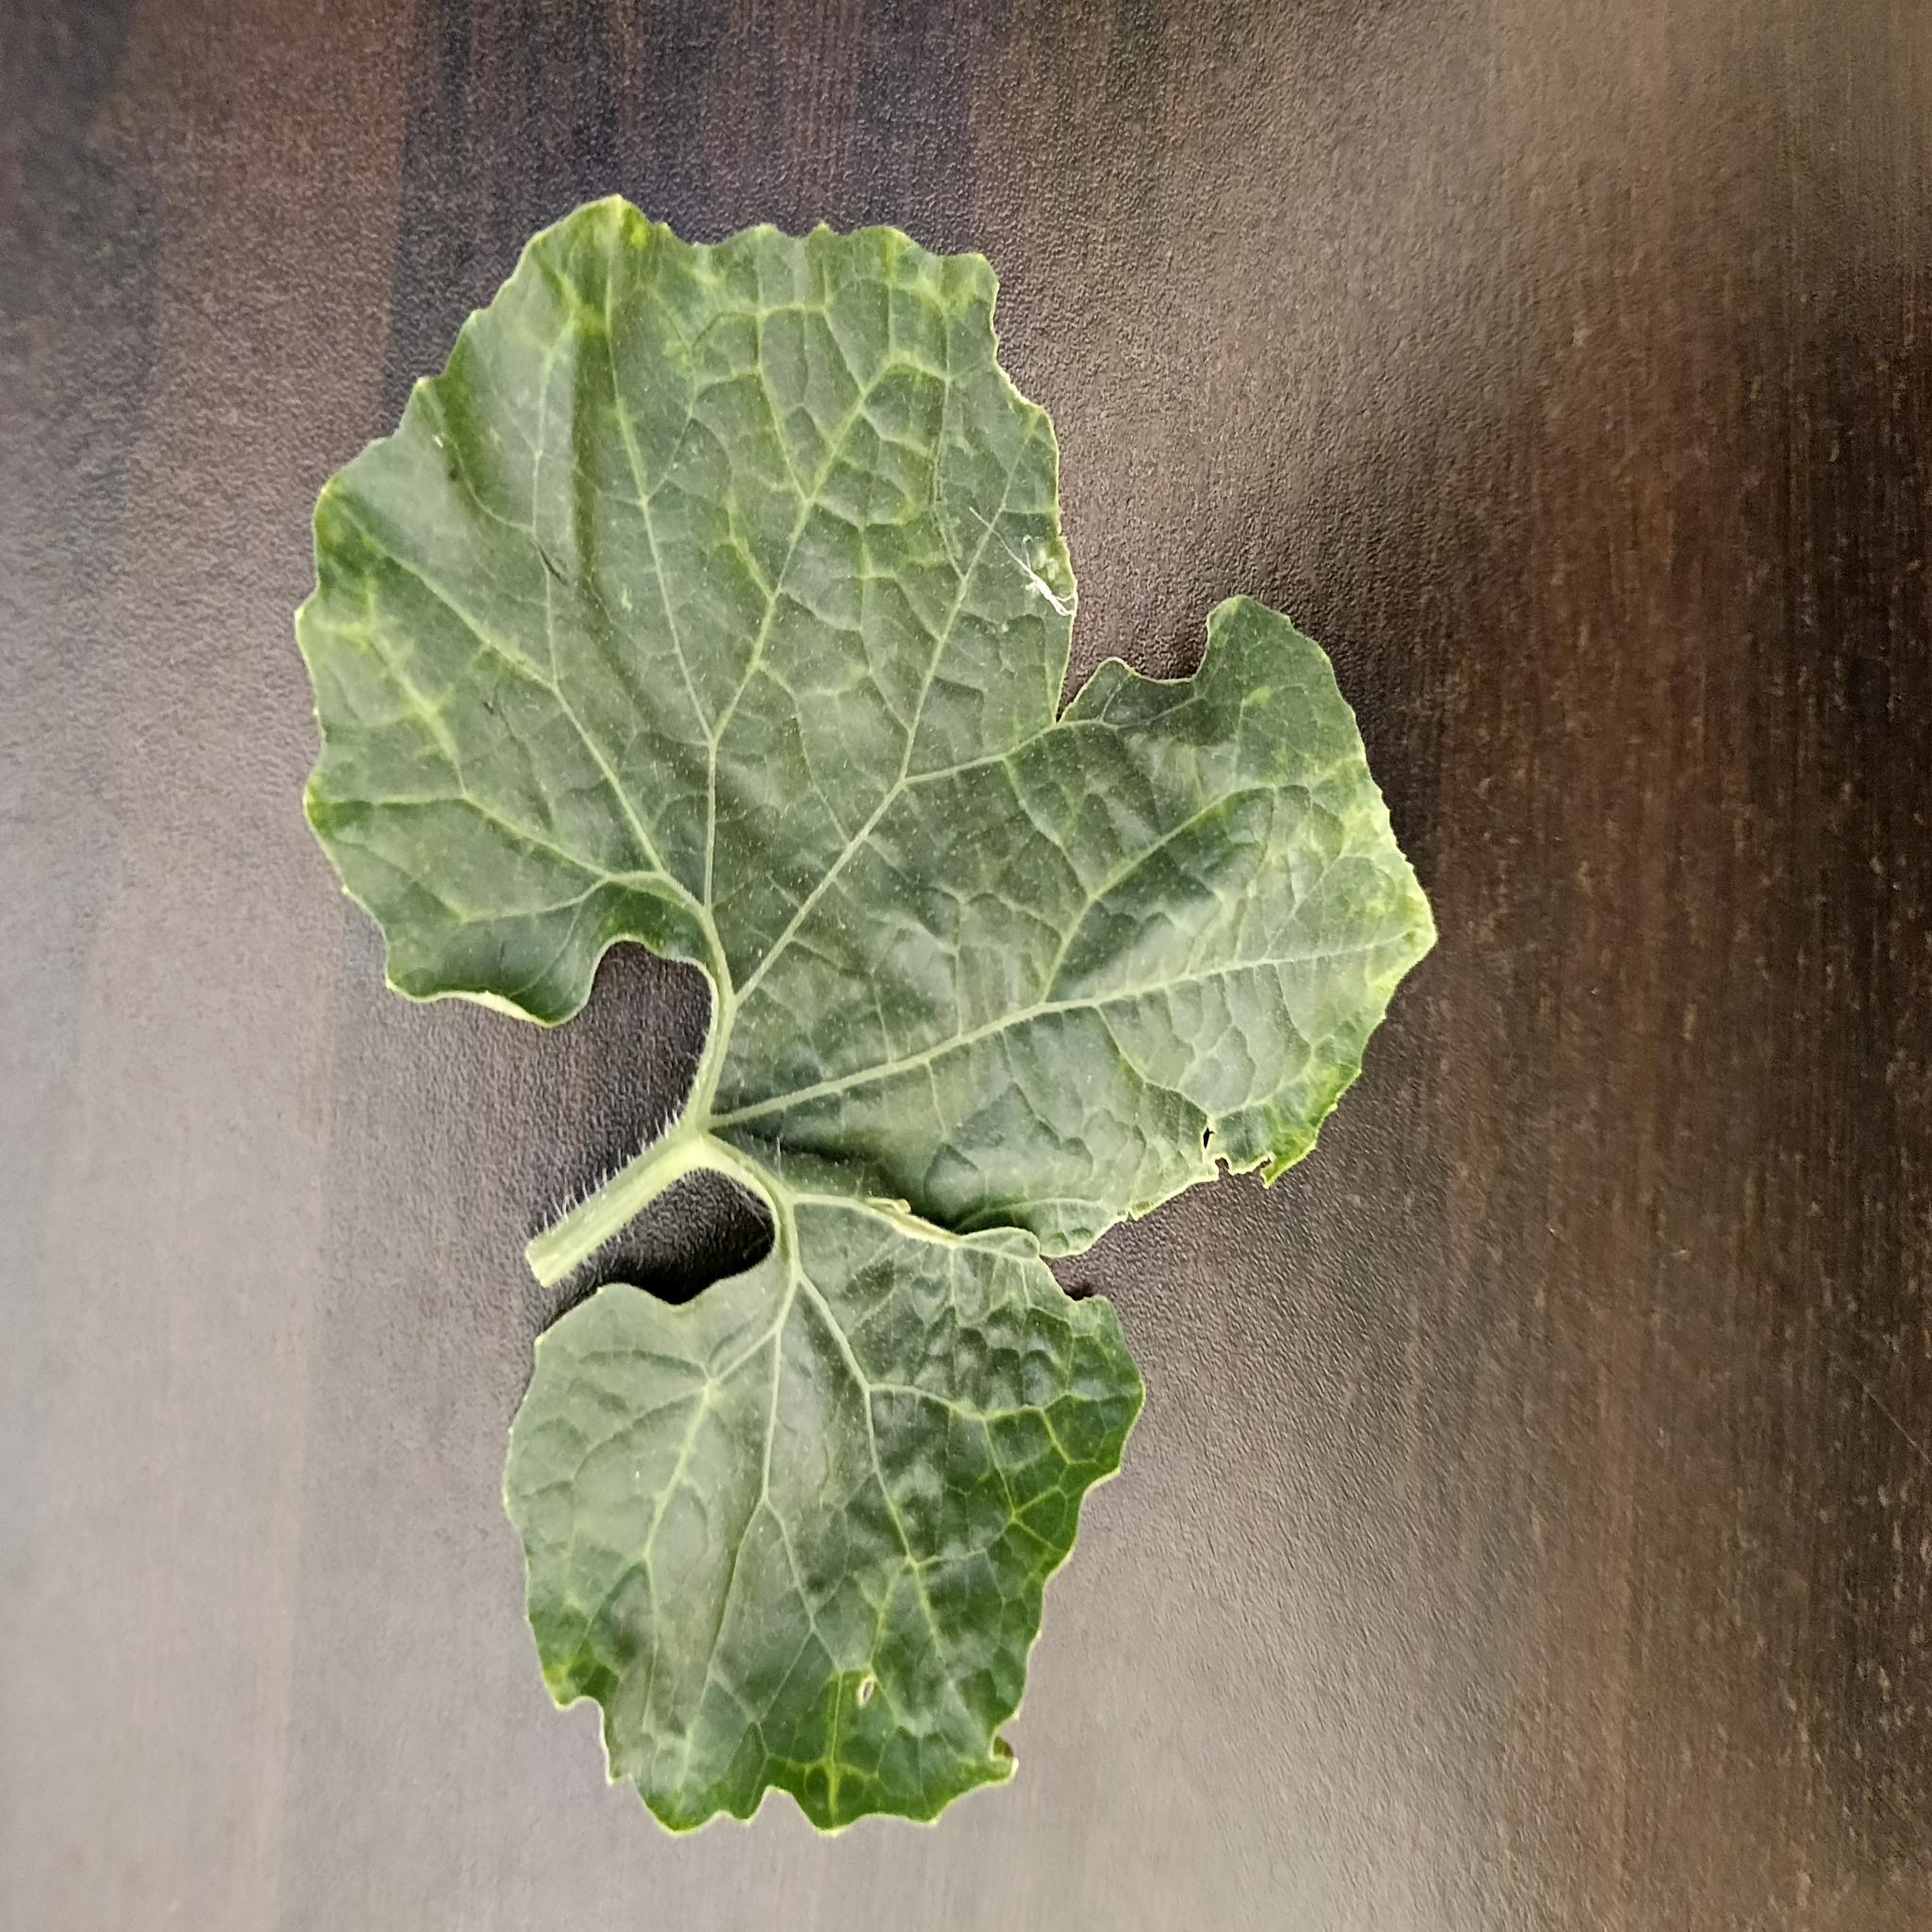
Label: Leaf curl